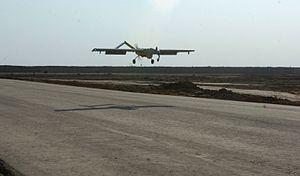
Drone de combat RQ-7 Shadow 200 se préparant à atterrir.